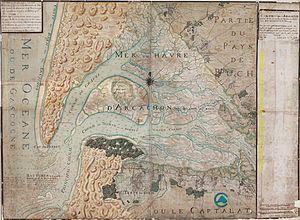
Carte du pays de Buch
Le Pays de Buch est l'un des nombreux pays qui constituent les Landes de Gascogne. Il s'étend sur 17 communes autour du bassin d'Arcachon et du val de l'Eyre, du Porge au nord à La Teste-de-Buch au sud, en passant par Belin-Béliet à l'est.
Claude Masse, né en 1652 à Combloux et mort à Mézières le 26 mai 1737, est un ingénieur-géographe français du XVIIᵉ siècle.